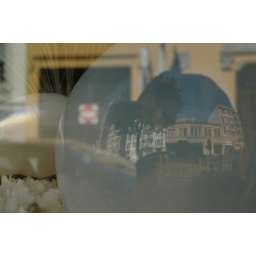
window sill in tenderloin shop gives fish eye reflection